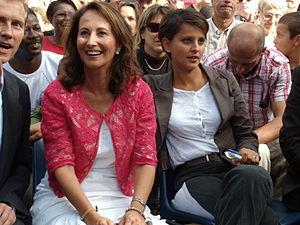
Guillaume Garot, Ségolène Royal et Najat Belkacem lors de la Fête de la fraternité à Montpellier en septembre 2009.
L’association Désirs d’avenir est une association fondée autour de Ségolène Royal pour soutenir son action politique en marge du Parti socialiste.